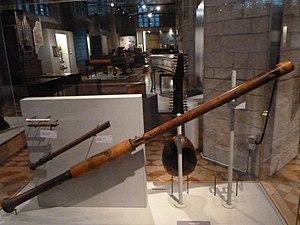
La liste des biens classés de la Communauté flamande de Belgique est une liste de biens culturels mobiliers classés situés Région flamande.